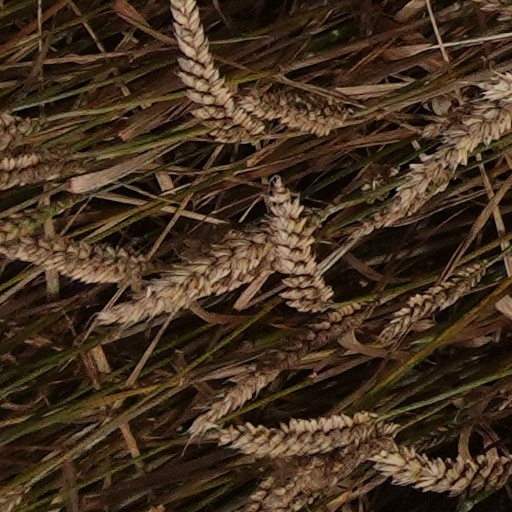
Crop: wheat